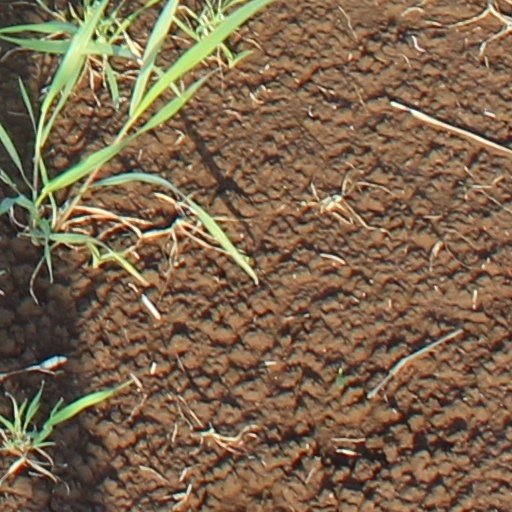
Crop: wheat